Roman Polanski

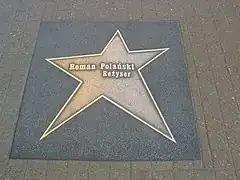
Polanski's star on the Łódź walk of fame

Polanski attended the National Film School in Łódź, the third-largest city in Poland. In the 1950s, Polanski took up acting, appearing in Andrzej Wajda's "Pokolenie" ("A Generation", 1954) and in the same year in Silik Sternfeld's "Zaczarowany rower" ("Enchanted Bicycle" or "Magical Bicycle"). Polanski's directorial debut was also in 1955 with a short film, "Rower" ("Bicycle"). "Rower" is a semi-autobiographical feature film, believed to be lost, which also starred Polanski. It refers to his real-life violent altercation with a notorious Kraków felon, Janusz Dziuba, who arranged to sell Polanski a bicycle, but instead beat him badly and stole his money. In real life, the offender was arrested while fleeing after fracturing Polanski's skull, and executed for three murders, out of eight prior such assaults which he had committed. Several other short films made during his study at Łódź gained him considerable recognition, particularly "Two Men and a Wardrobe" (1958) and "When Angels Fall" (1959). He graduated in 1959.